Niños Héroes

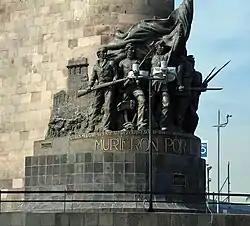
Monument to the Niños Héroes in Guadalajara, Jalisco.

Juan de la Barrera was born in 1828 in Mexico City, the son of Ignacio Mario de la Barrera, an army general, and Juana Inzárruaga. He enlisted at the age of 12 and was admitted to the Academy on 18 November 1843. During the attack on Chapultepec he was a lieutenant in the military engineers (sappers) and died defending a gun battery at the entrance to the park. Aged 19, he was the oldest of the six, and was also part of the school faculty as a volunteer teacher in engineering.